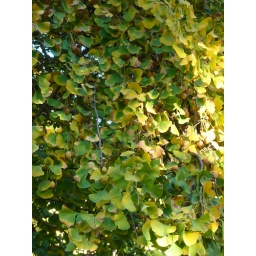
Female tree with fruit turning golden in the autumn.